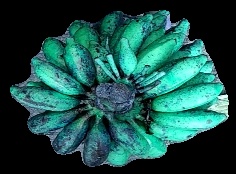
Variety: rasbale
Grade: grade3